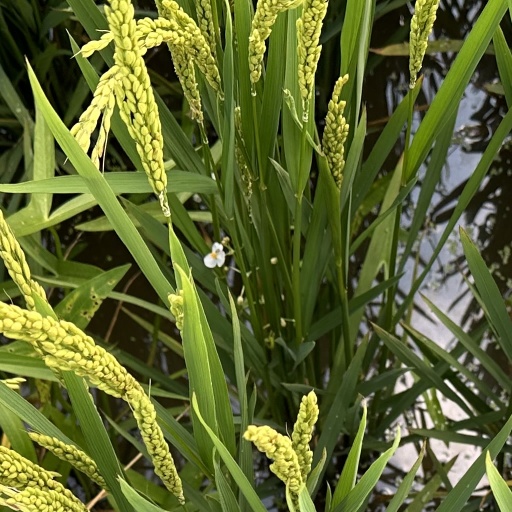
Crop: rice